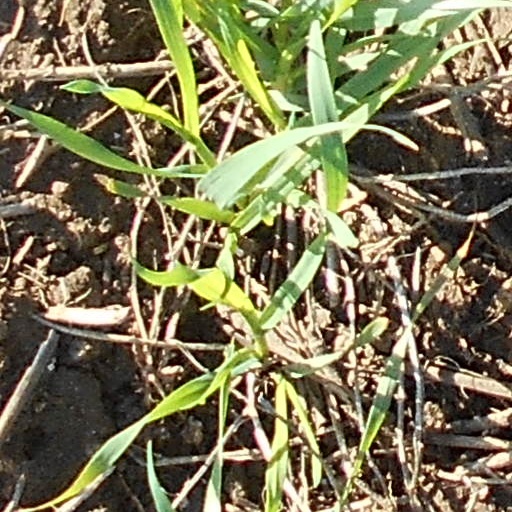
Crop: wheat